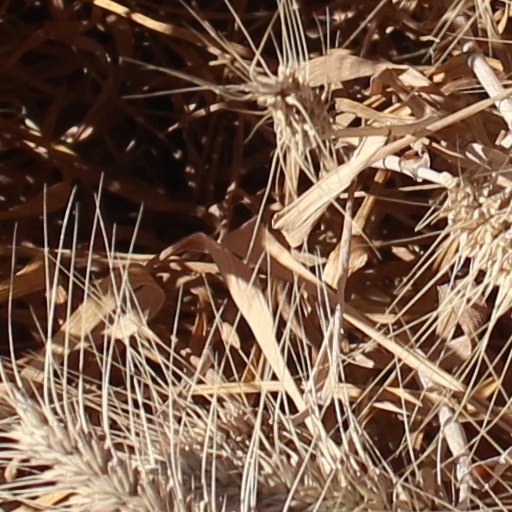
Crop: wheat